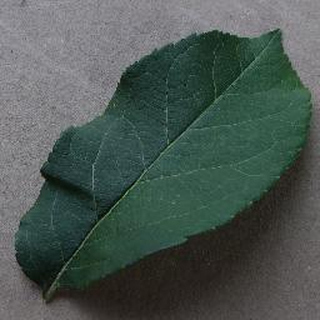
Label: healthy_apple